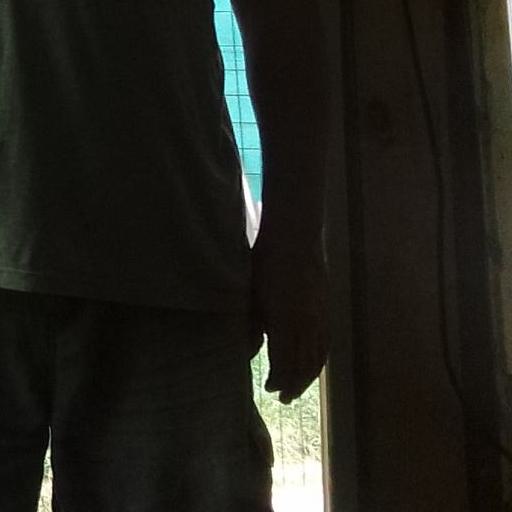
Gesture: no_gesture